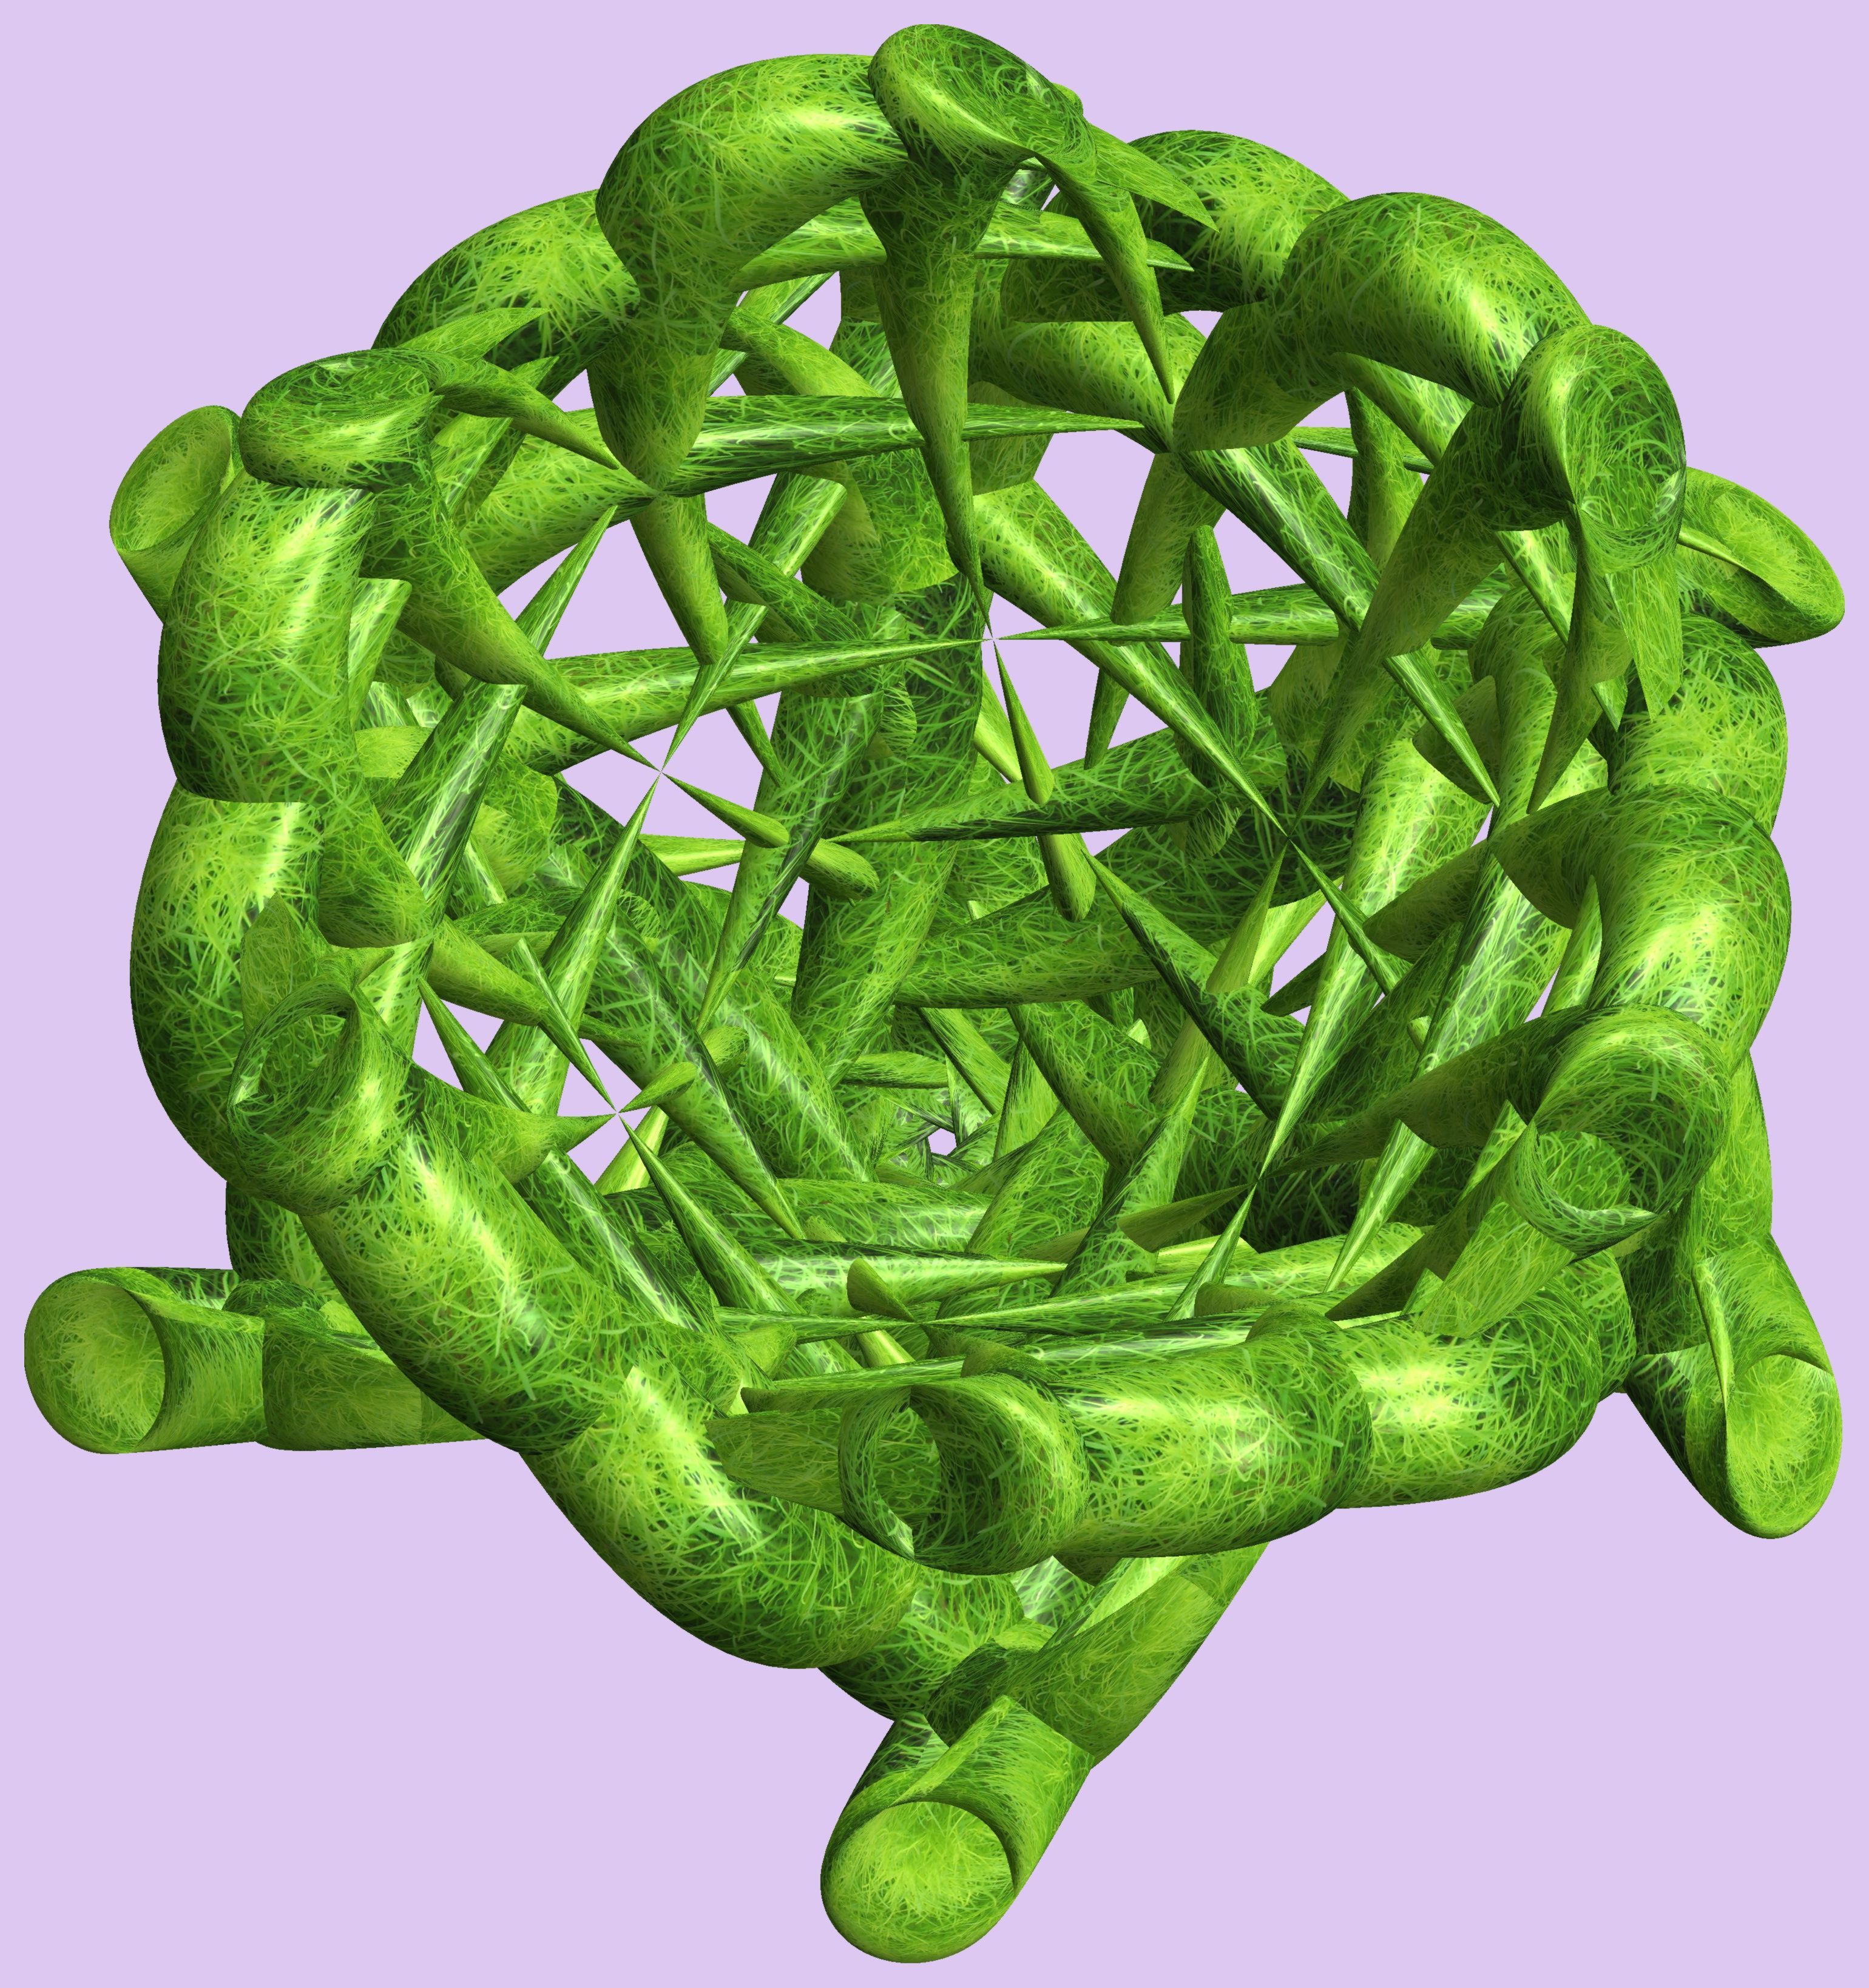
structure, texture, leaf, flower, pattern, green, produce, vegetable, fern, figure, design, symmetry, 3d, graphic, torus, mathematica, cg, parametricplot3d, code, program, algorithm, abstruct, mapping, ferns and horsetails, fiddlehead fern